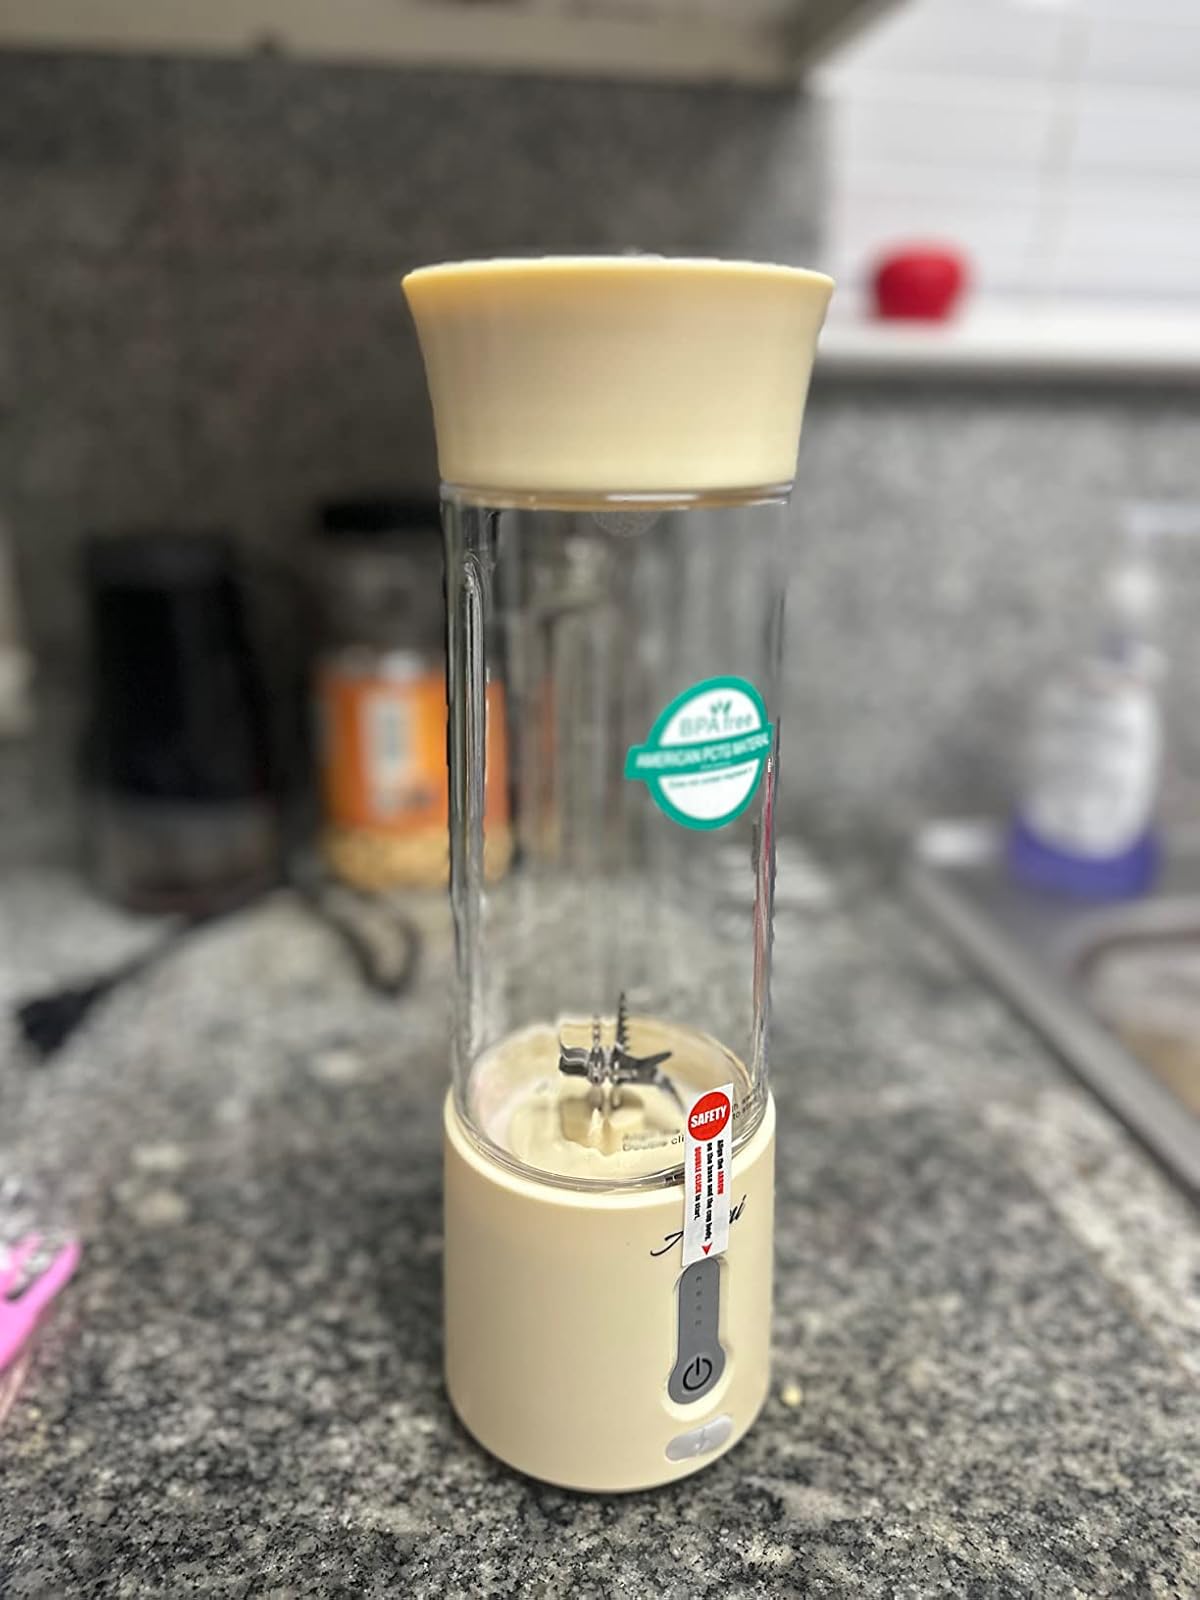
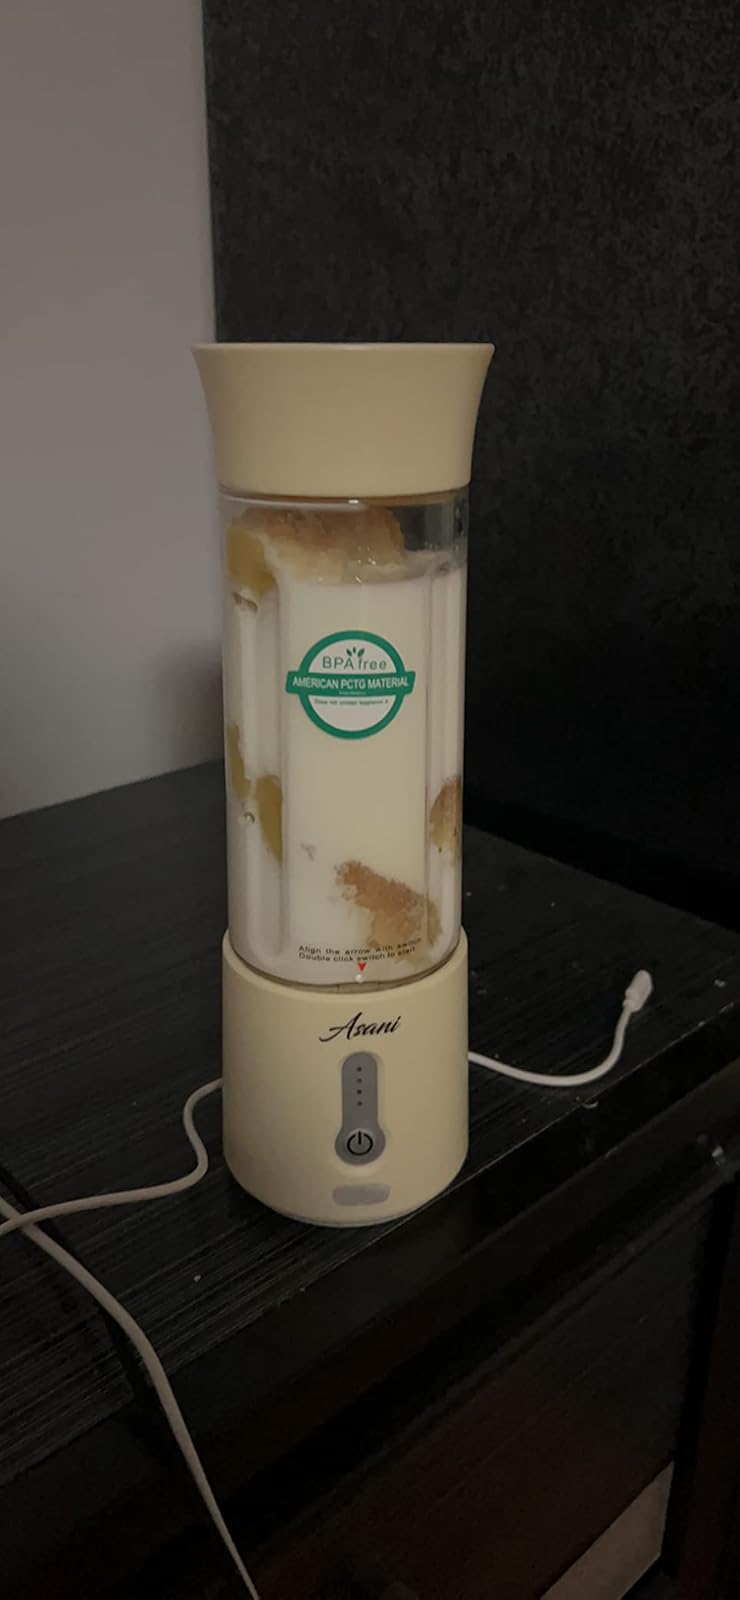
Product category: items_blender
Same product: yes